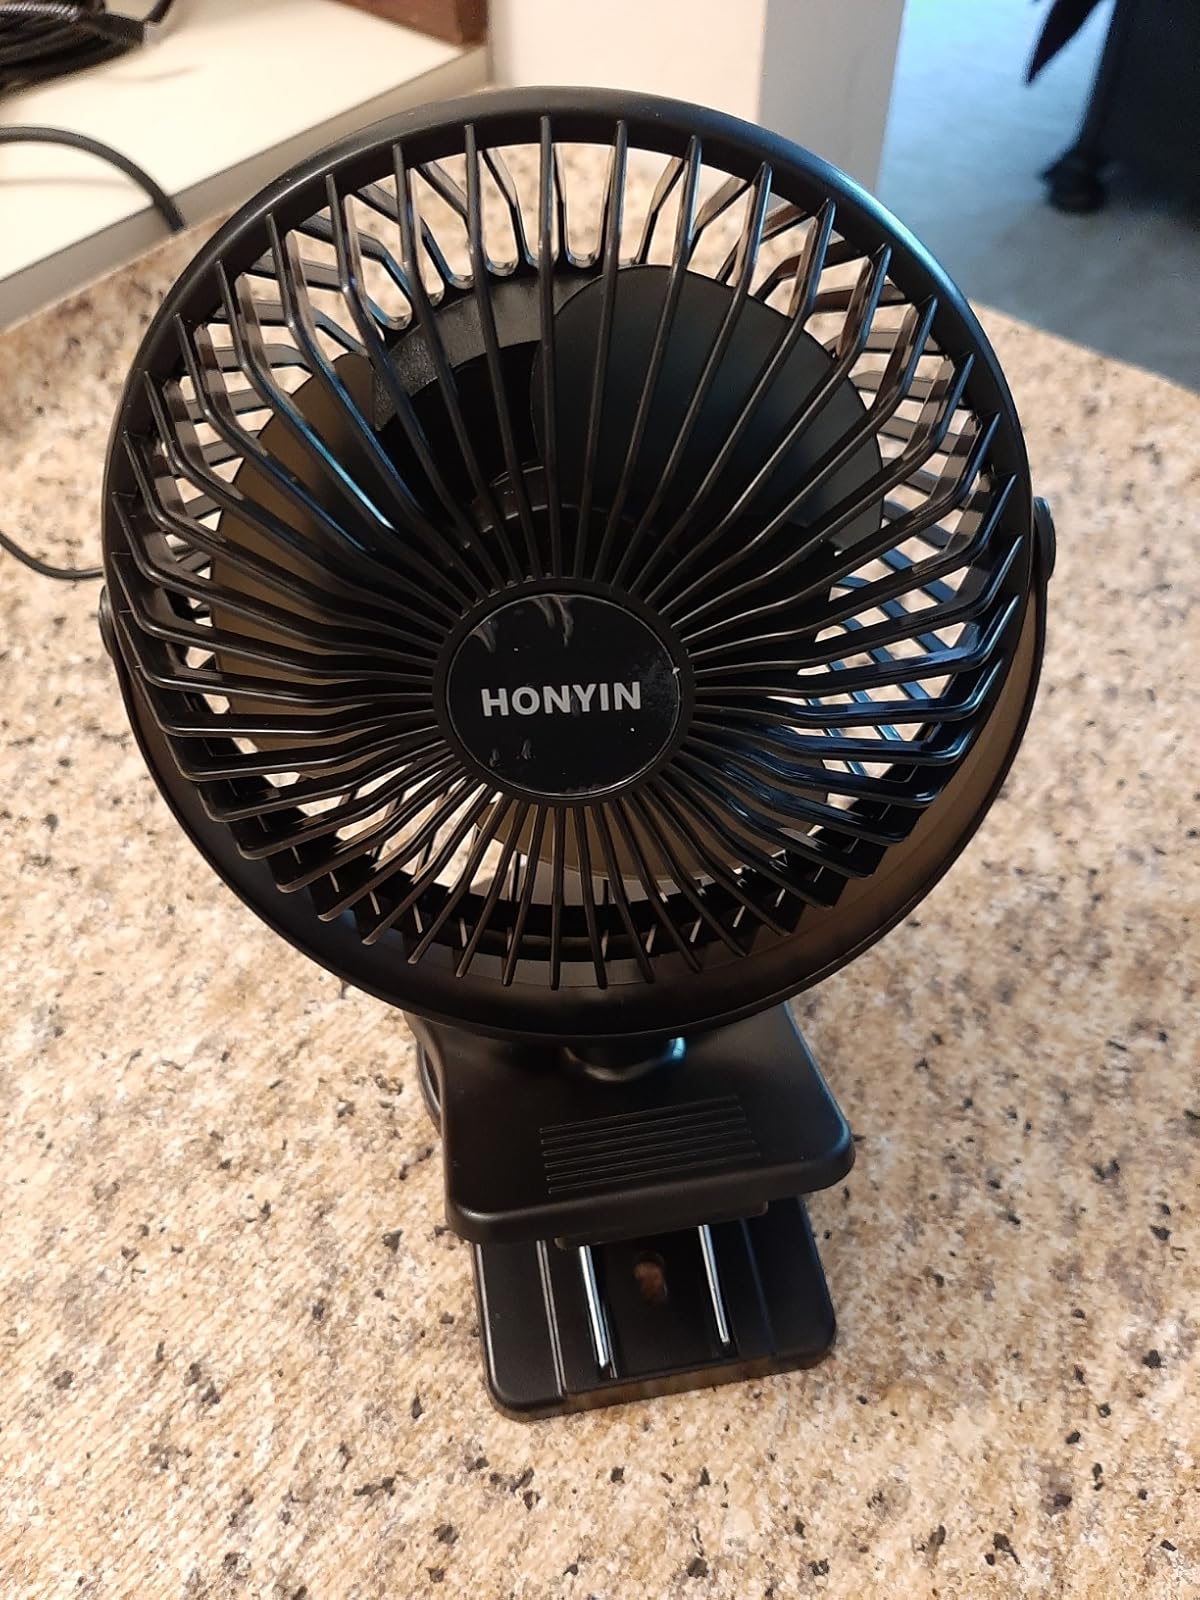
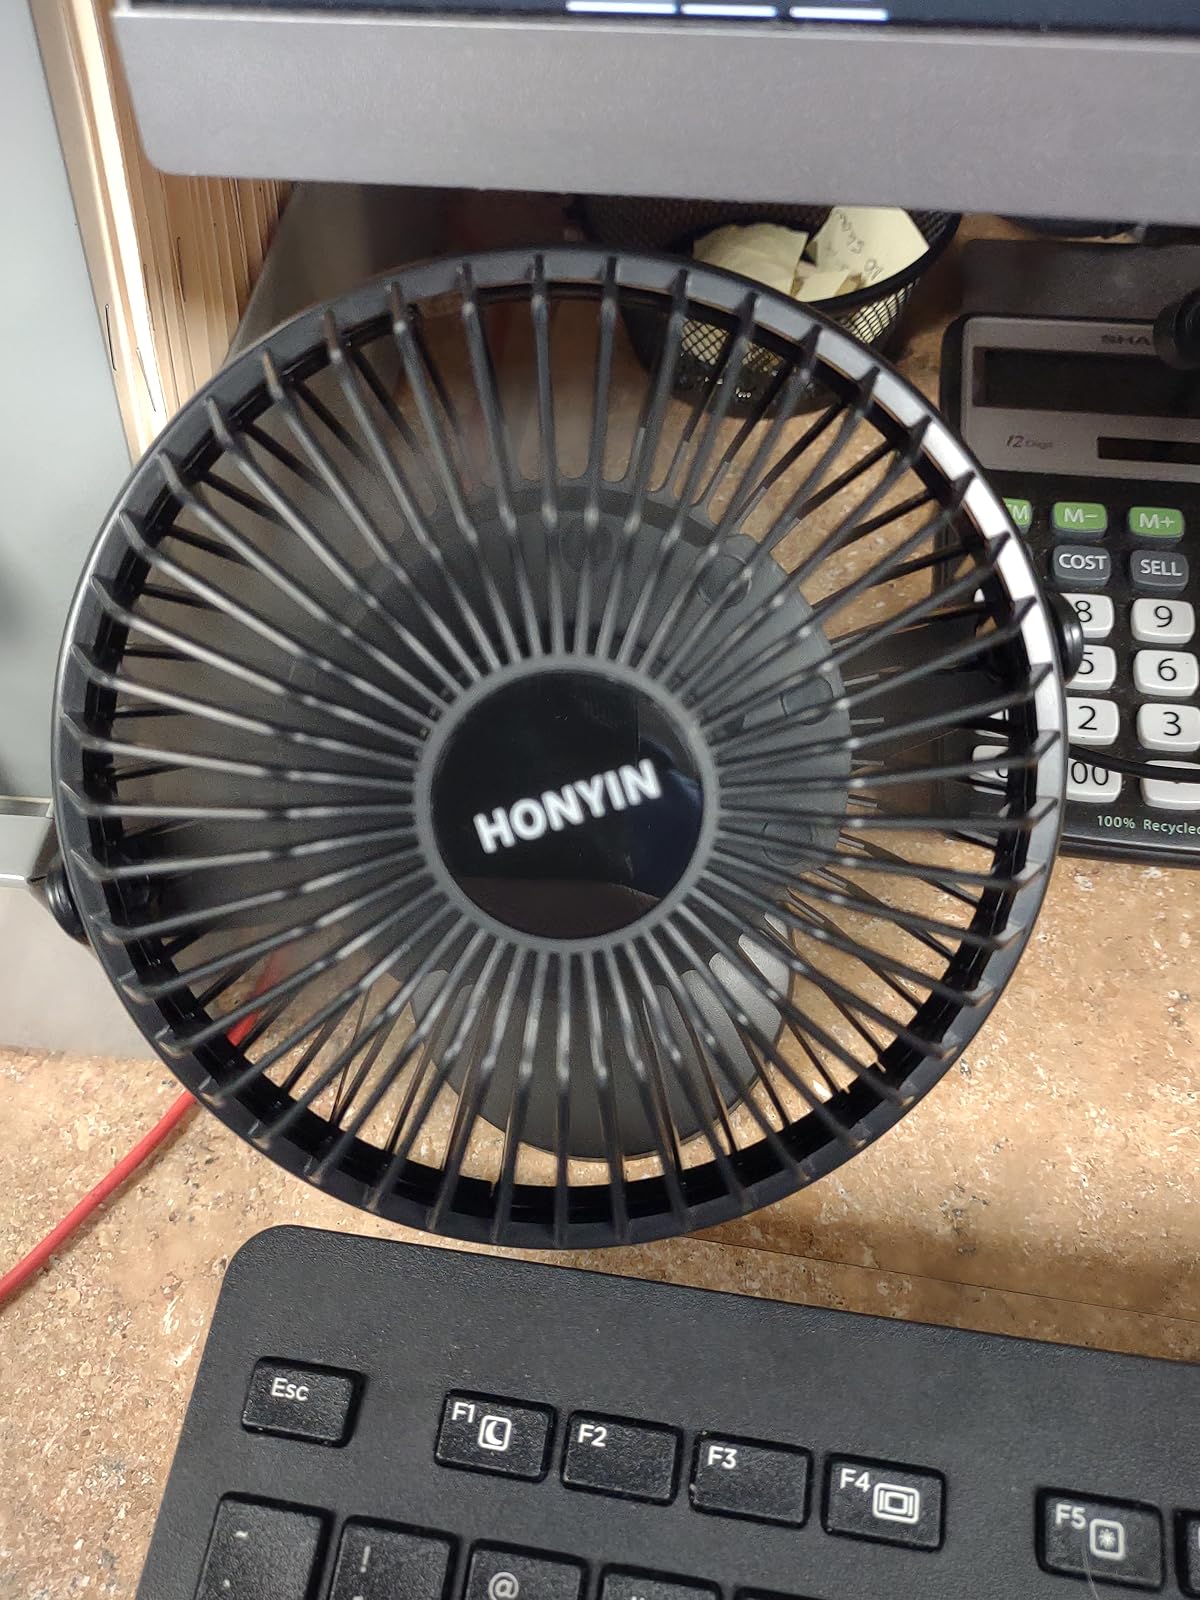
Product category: fan
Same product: yes